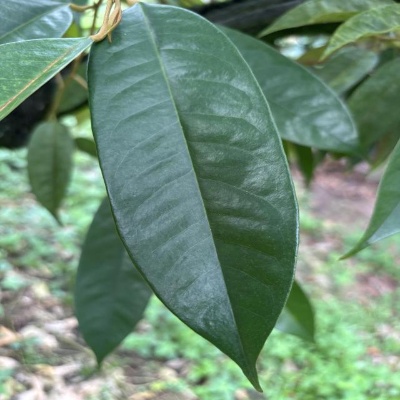
Label: Leaf_Healthy